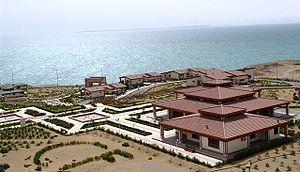
Tchabahar est une ville iranienne et un port en zone franche de la province du Sistan-et-Baloutchistan. Sa population est estimée à 120 000 habitants en 2014.
Le Sistan-et-Baloutchistan ou Sistan-Baloutchistan est une des 31 provinces d'Iran. Elle est située au sud-est du pays, à la frontière avec le Pakistan et l'Afghanistan. Sa capitale est Zahedan, et elle a une population de 2,1 millions d'habitants.